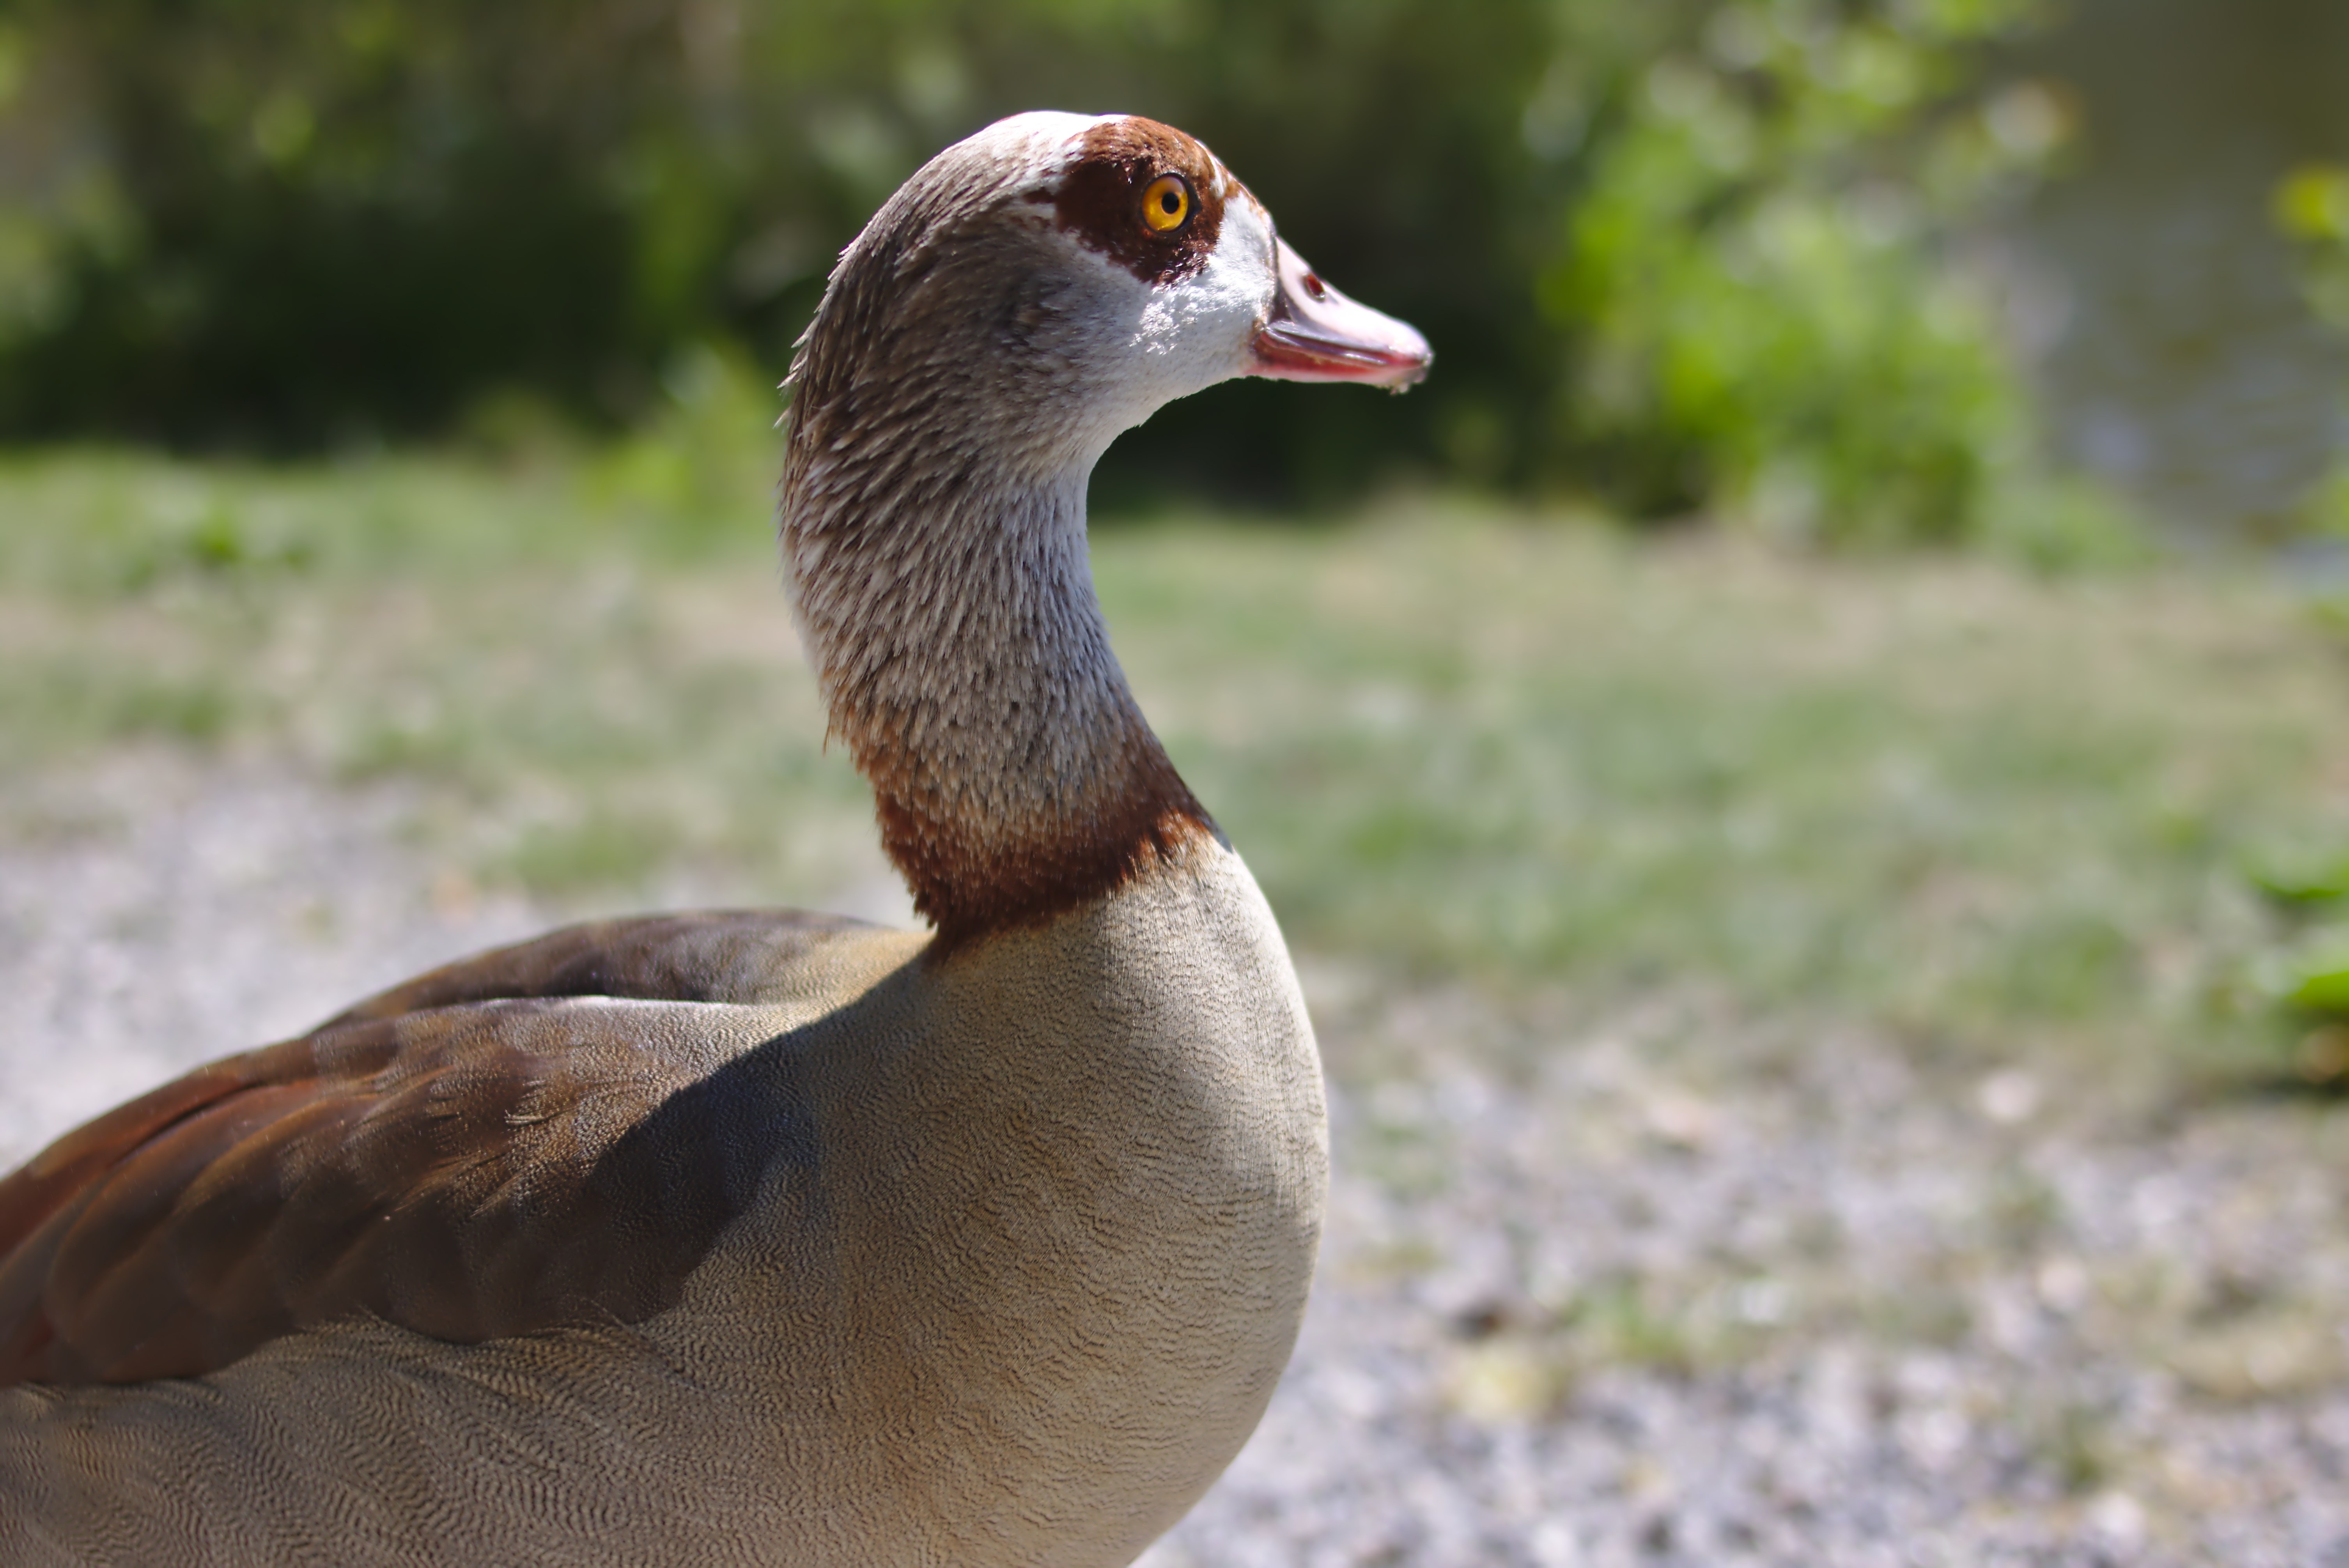
nature, bird, animal, wildlife, food, beak, close, fowl, fauna, plumage, poultry, duck, head, goose, vertebrate, creature, bill, waterfowl, water bird, animal world, wildlife photography, mallard, magpie, greylag goose, schwimmvogel, young bird, ducks geese and swans